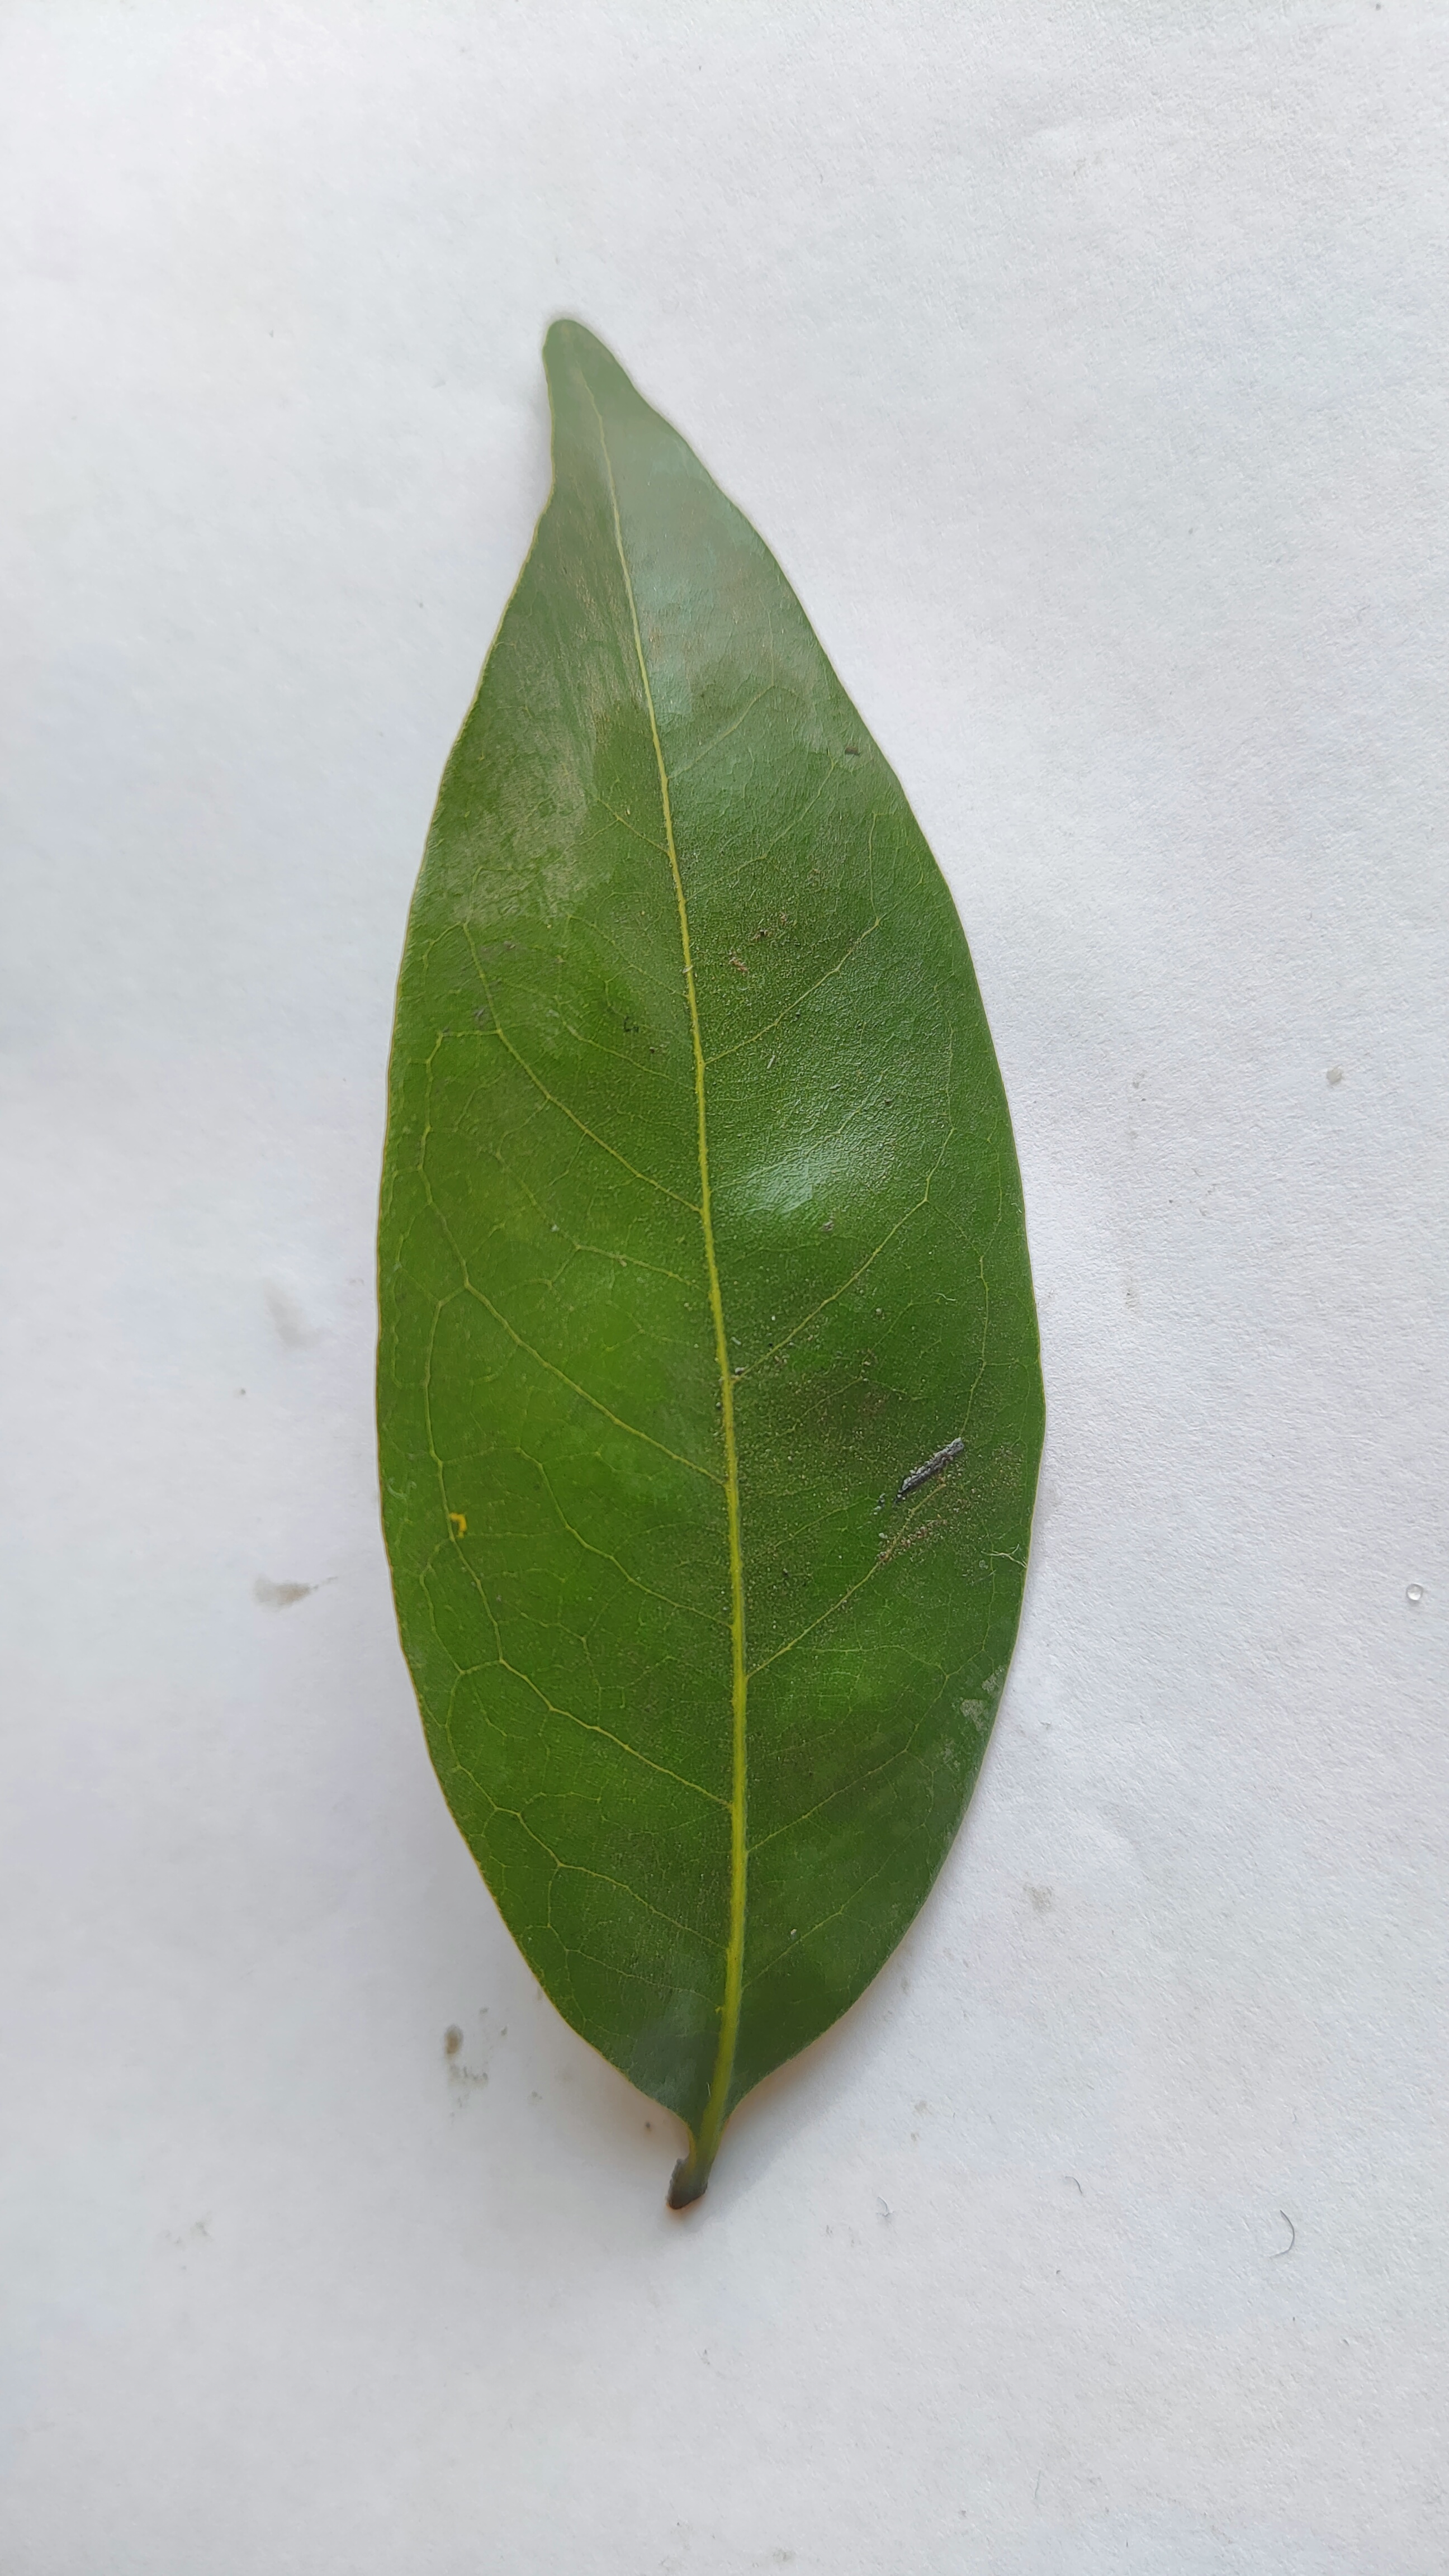
Leaf variety: Lychee